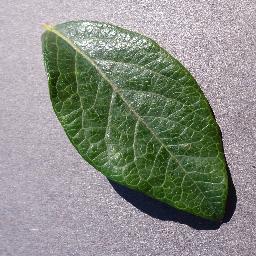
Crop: blueberry
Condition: healthy